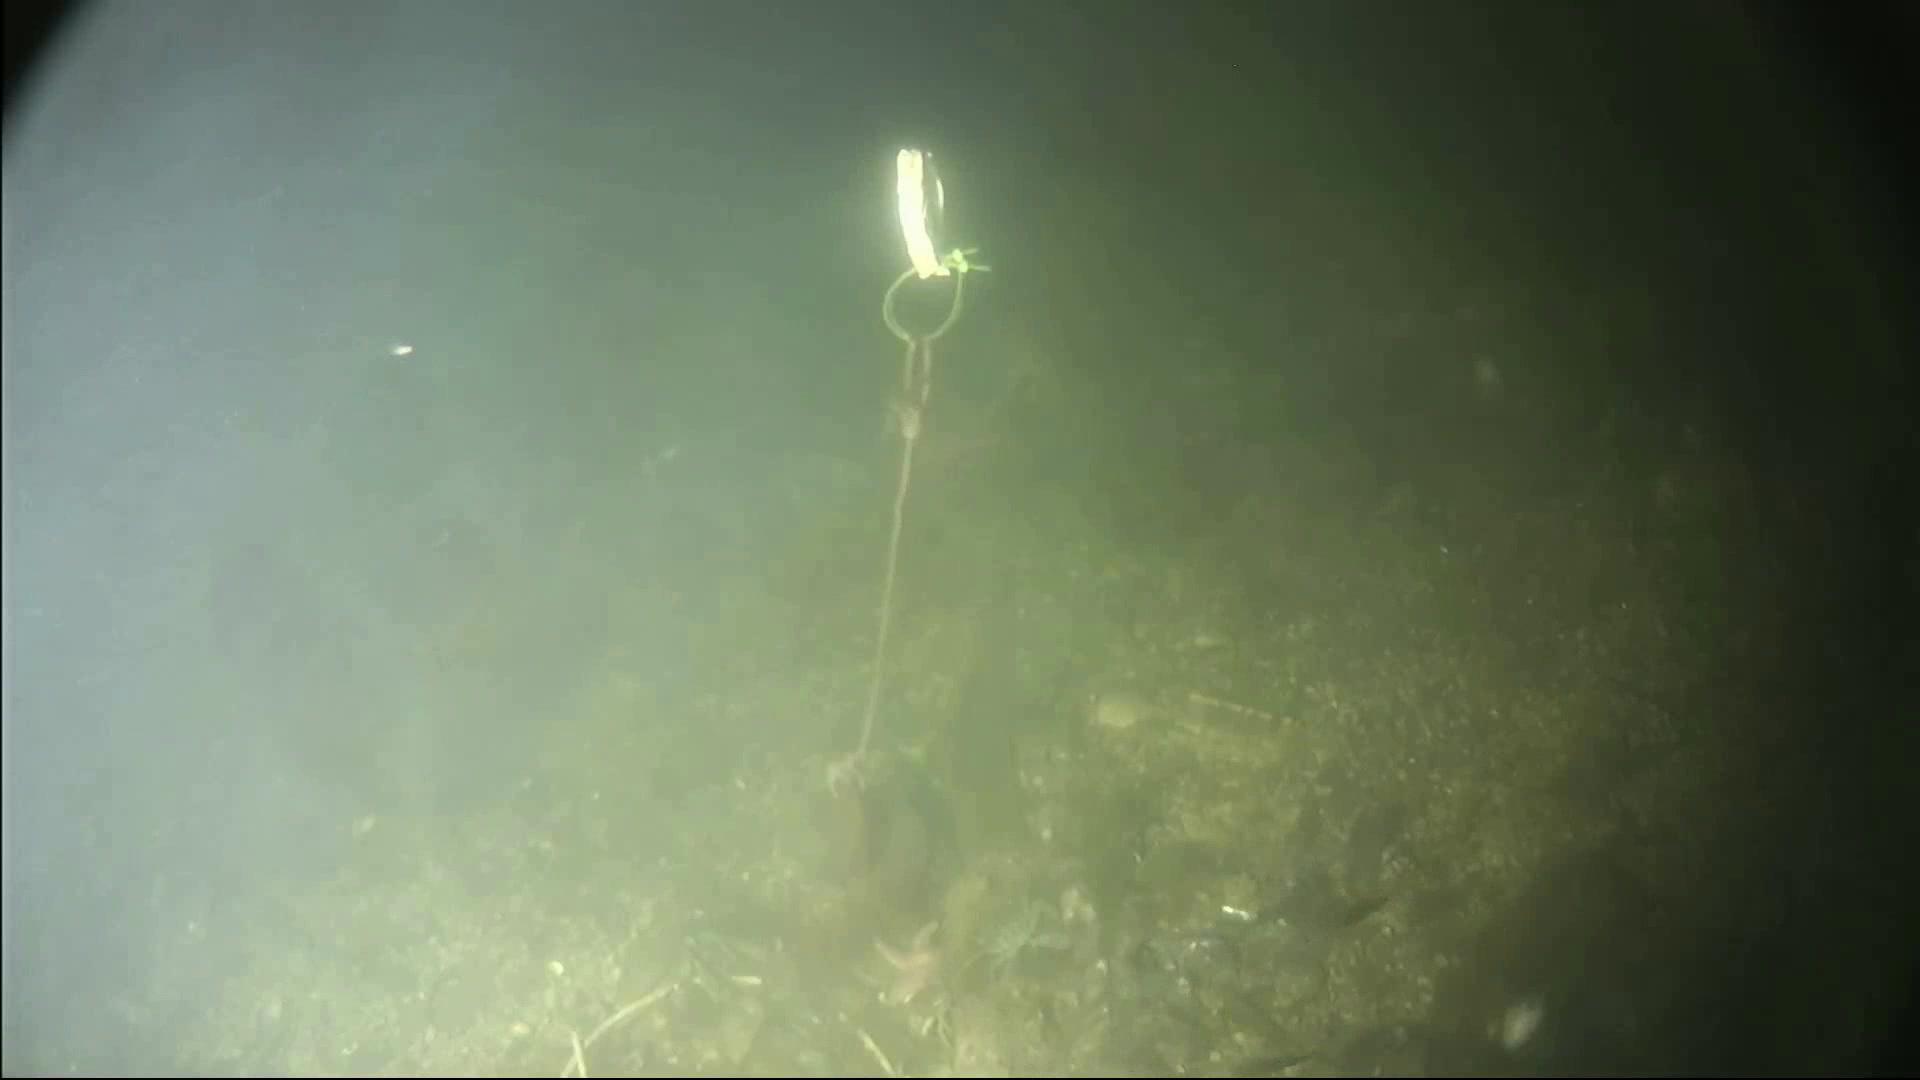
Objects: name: starfish
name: crab
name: small_fish